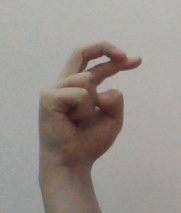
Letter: zay